Petro Poroshenko

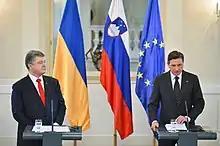
With the president of Slovenia Borut Pahor in Ljubljana, 8 November 2016

Under Poroshenko the autocephalous Orthodox Church of Ukraine was created by the merging of the UOC-KP and the UAOC, and two members of the UOC-MP in a unification council which also elected Epiphanius I as its first primate. The 11 October 2018 announcement by the Ecumenical Patriarchate of Constantinople that it would, among other things, grant autocephaly to a Ukrainian church is one of the reasons which created the Moscow–Constantinople schism when the Moscow Patriarchate severed full communion with the Ecumenical Patriarchate on 15 October 2018.